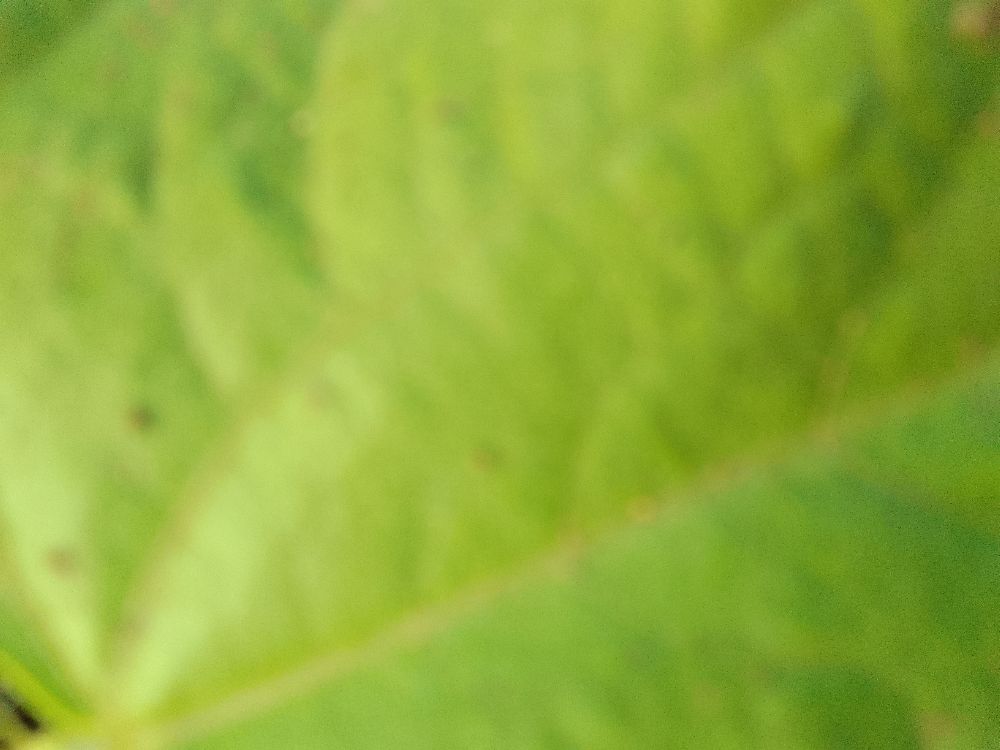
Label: healthy